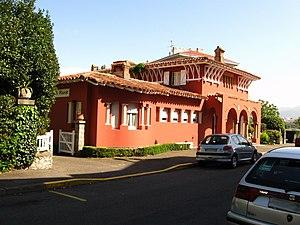
La villa Maison Rouge (architecte
Cet article recense une partie des monuments historiques des Pyrénées-Atlantiques, en France.
Hendaye /ɑ̃.daj/ est une commune du Pays basque français, dans le département des Pyrénées-Atlantiques en région Nouvelle-Aquitaine. Elle est à la pointe sud-ouest de la France et la dernière ville côtière avant l'Espagne.